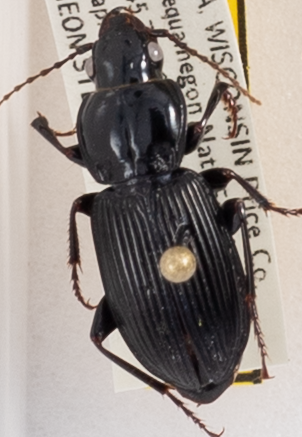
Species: Pterostichus novus
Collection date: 2020-08-25
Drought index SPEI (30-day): -0.528
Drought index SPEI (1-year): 2.09
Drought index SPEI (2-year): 2.09